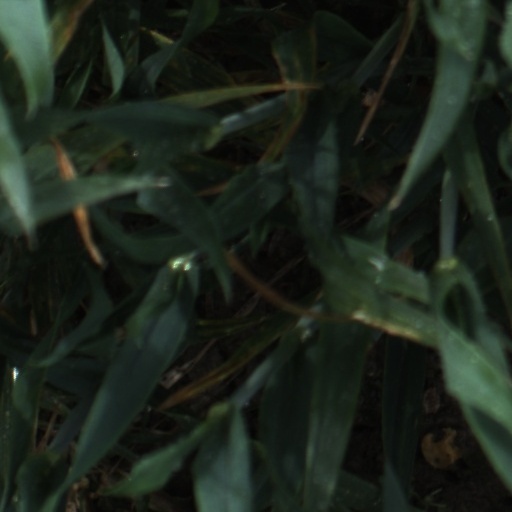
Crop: wheat